Tahara, Aichi

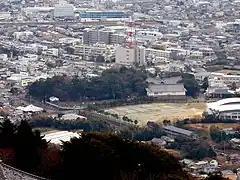
View of Central Tahara from Mount Zao

Tahara is situated in southern Aichi Prefecture, and occupies most of the hilly Atsumi Peninsula. The peninsula is bounded on the north by Mikawa Bay and to the south lies the Enshū Sea. Situated as it is between those two bodies of water, Tahara has a warm maritime climate.